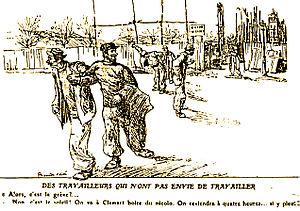
Des travailleurs qui n'ont pas envie de travailler
Le piccolo est un terme vieilli qui appartient à la langue populaire comme le mot « pinard ».
La révolte des vignerons du Languedoc en 1907 désigne un vaste mouvement de manifestations survenu en 1907, dans le Languedoc et en pays catalan, réprimé par le cabinet Clemenceau. Fruit d'une grave crise viticole survenue au début du XXᵉ siècle, ce mouvement, aussi appelé « révolte des gueux » du Midi, a été marqué par la fraternisation du 17ᵉ régiment d'infanterie de ligne avec les manifestants, à Béziers.